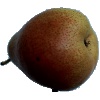
Label: Pear Forelle 1